Skiing in Australia

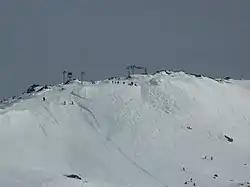
Olympic Ski Trail, leading to Perisher Valley from Mount Perisher. Perisher is Australia's largest ski resort.

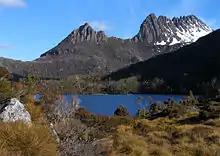
Cradle Mountain in Tasmania's UNESCO World Heritage Wilderness Area

According to the Australian Government's Bureau of Meteorology, in most years snow is sufficient above about 1500 metres to sustain a "viable ski industry". However, snow falls can vary greatly from year to year. Snow making equipment at ski resorts has reduced uncertainty in recent times.